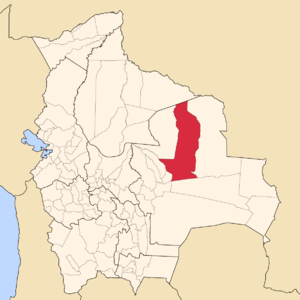
La province de Ñuflo de Chávez est une des 15 provinces du département de Santa Cruz, en Bolivie. Son chef-lieu est la ville de Concepción. Historiquement, elle était rattachée à la Chiquitania qui désignait l'ancienne région du Haut-Pérou.